Hospital

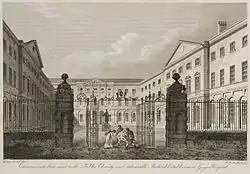
1820 engraving of Guy's Hospital in London, one of the first voluntary hospitals to be established in 1724

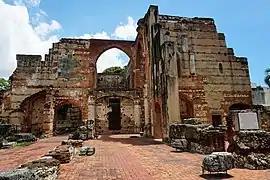
Ruins of the Hospital San Nicolás de Bari in Santo Domingo, Dominican Republic, recognized by UNESCO for being the oldest hospital built in the Americas. Built between 1514 and 1541.

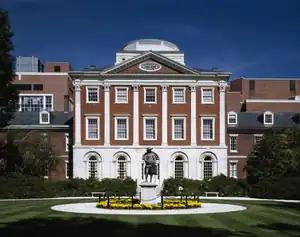
Pennsylvania Hospital (now part of University of Pennsylvania Health System). Founded in 1751, it is the earliest established public hospital in the United States. It is also home to America's first surgical amphitheatre and its first medical library.

The voluntary hospital movement began in the early 18th century, with hospitals being founded in London by the 1720s, including Westminster Hospital (1719) promoted by the private bank C. Hoare & Co and Guy's Hospital (1724) funded from the bequest of the wealthy merchant, Thomas Guy.